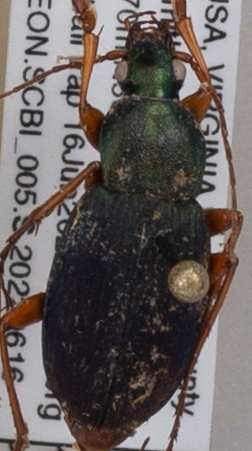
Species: Chlaenius aestivus
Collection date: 2022-06-16
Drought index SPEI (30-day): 0.54
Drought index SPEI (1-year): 0.512
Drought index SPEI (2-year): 0.71